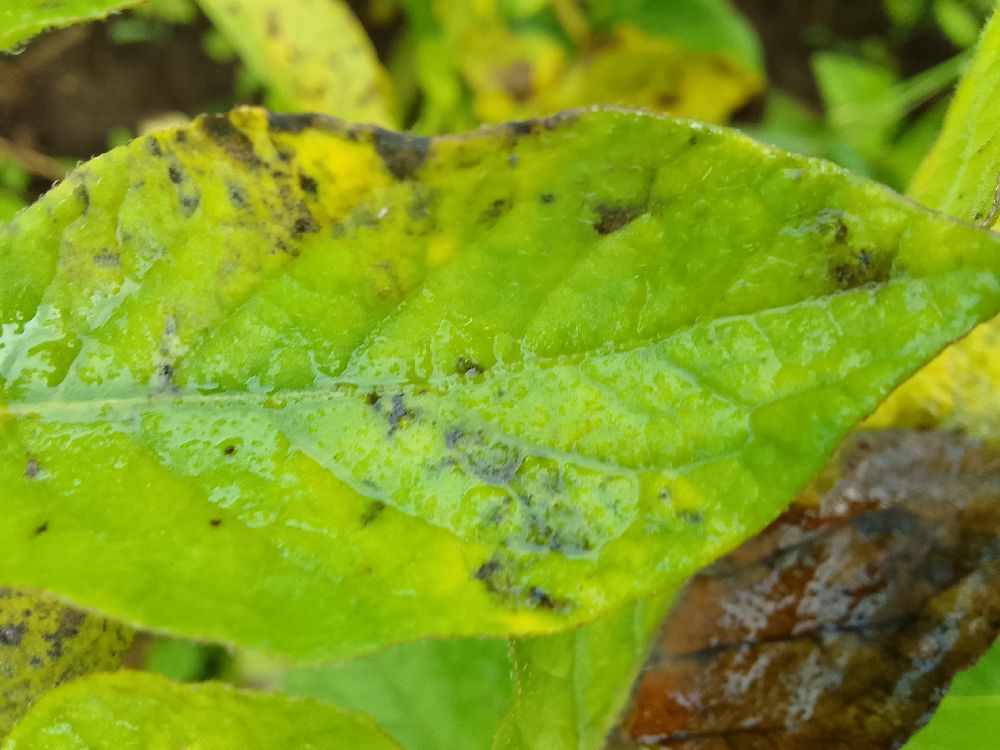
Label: Early blight